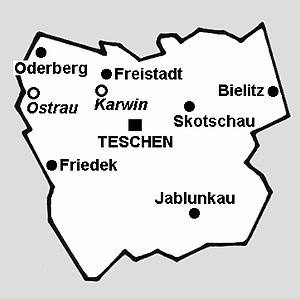
Hertugdømmet Cieszyn
Herzogtum Teschen 1880
Hertugdømmet Cieszyn, var et af de mange schlesiske hertugdømmer beliggende i Øvre Schlesien i grænselandet mellem nutidens Polen og Tjekkiet. Hertugdømmet blev oprettet i 1290, og det blev nedlagt i 1918. Hovedbyen var Cieszyn/Český Těšín.